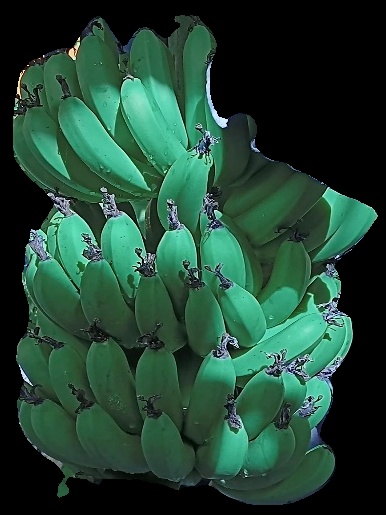
Variety: pachbale
Grade: grade1